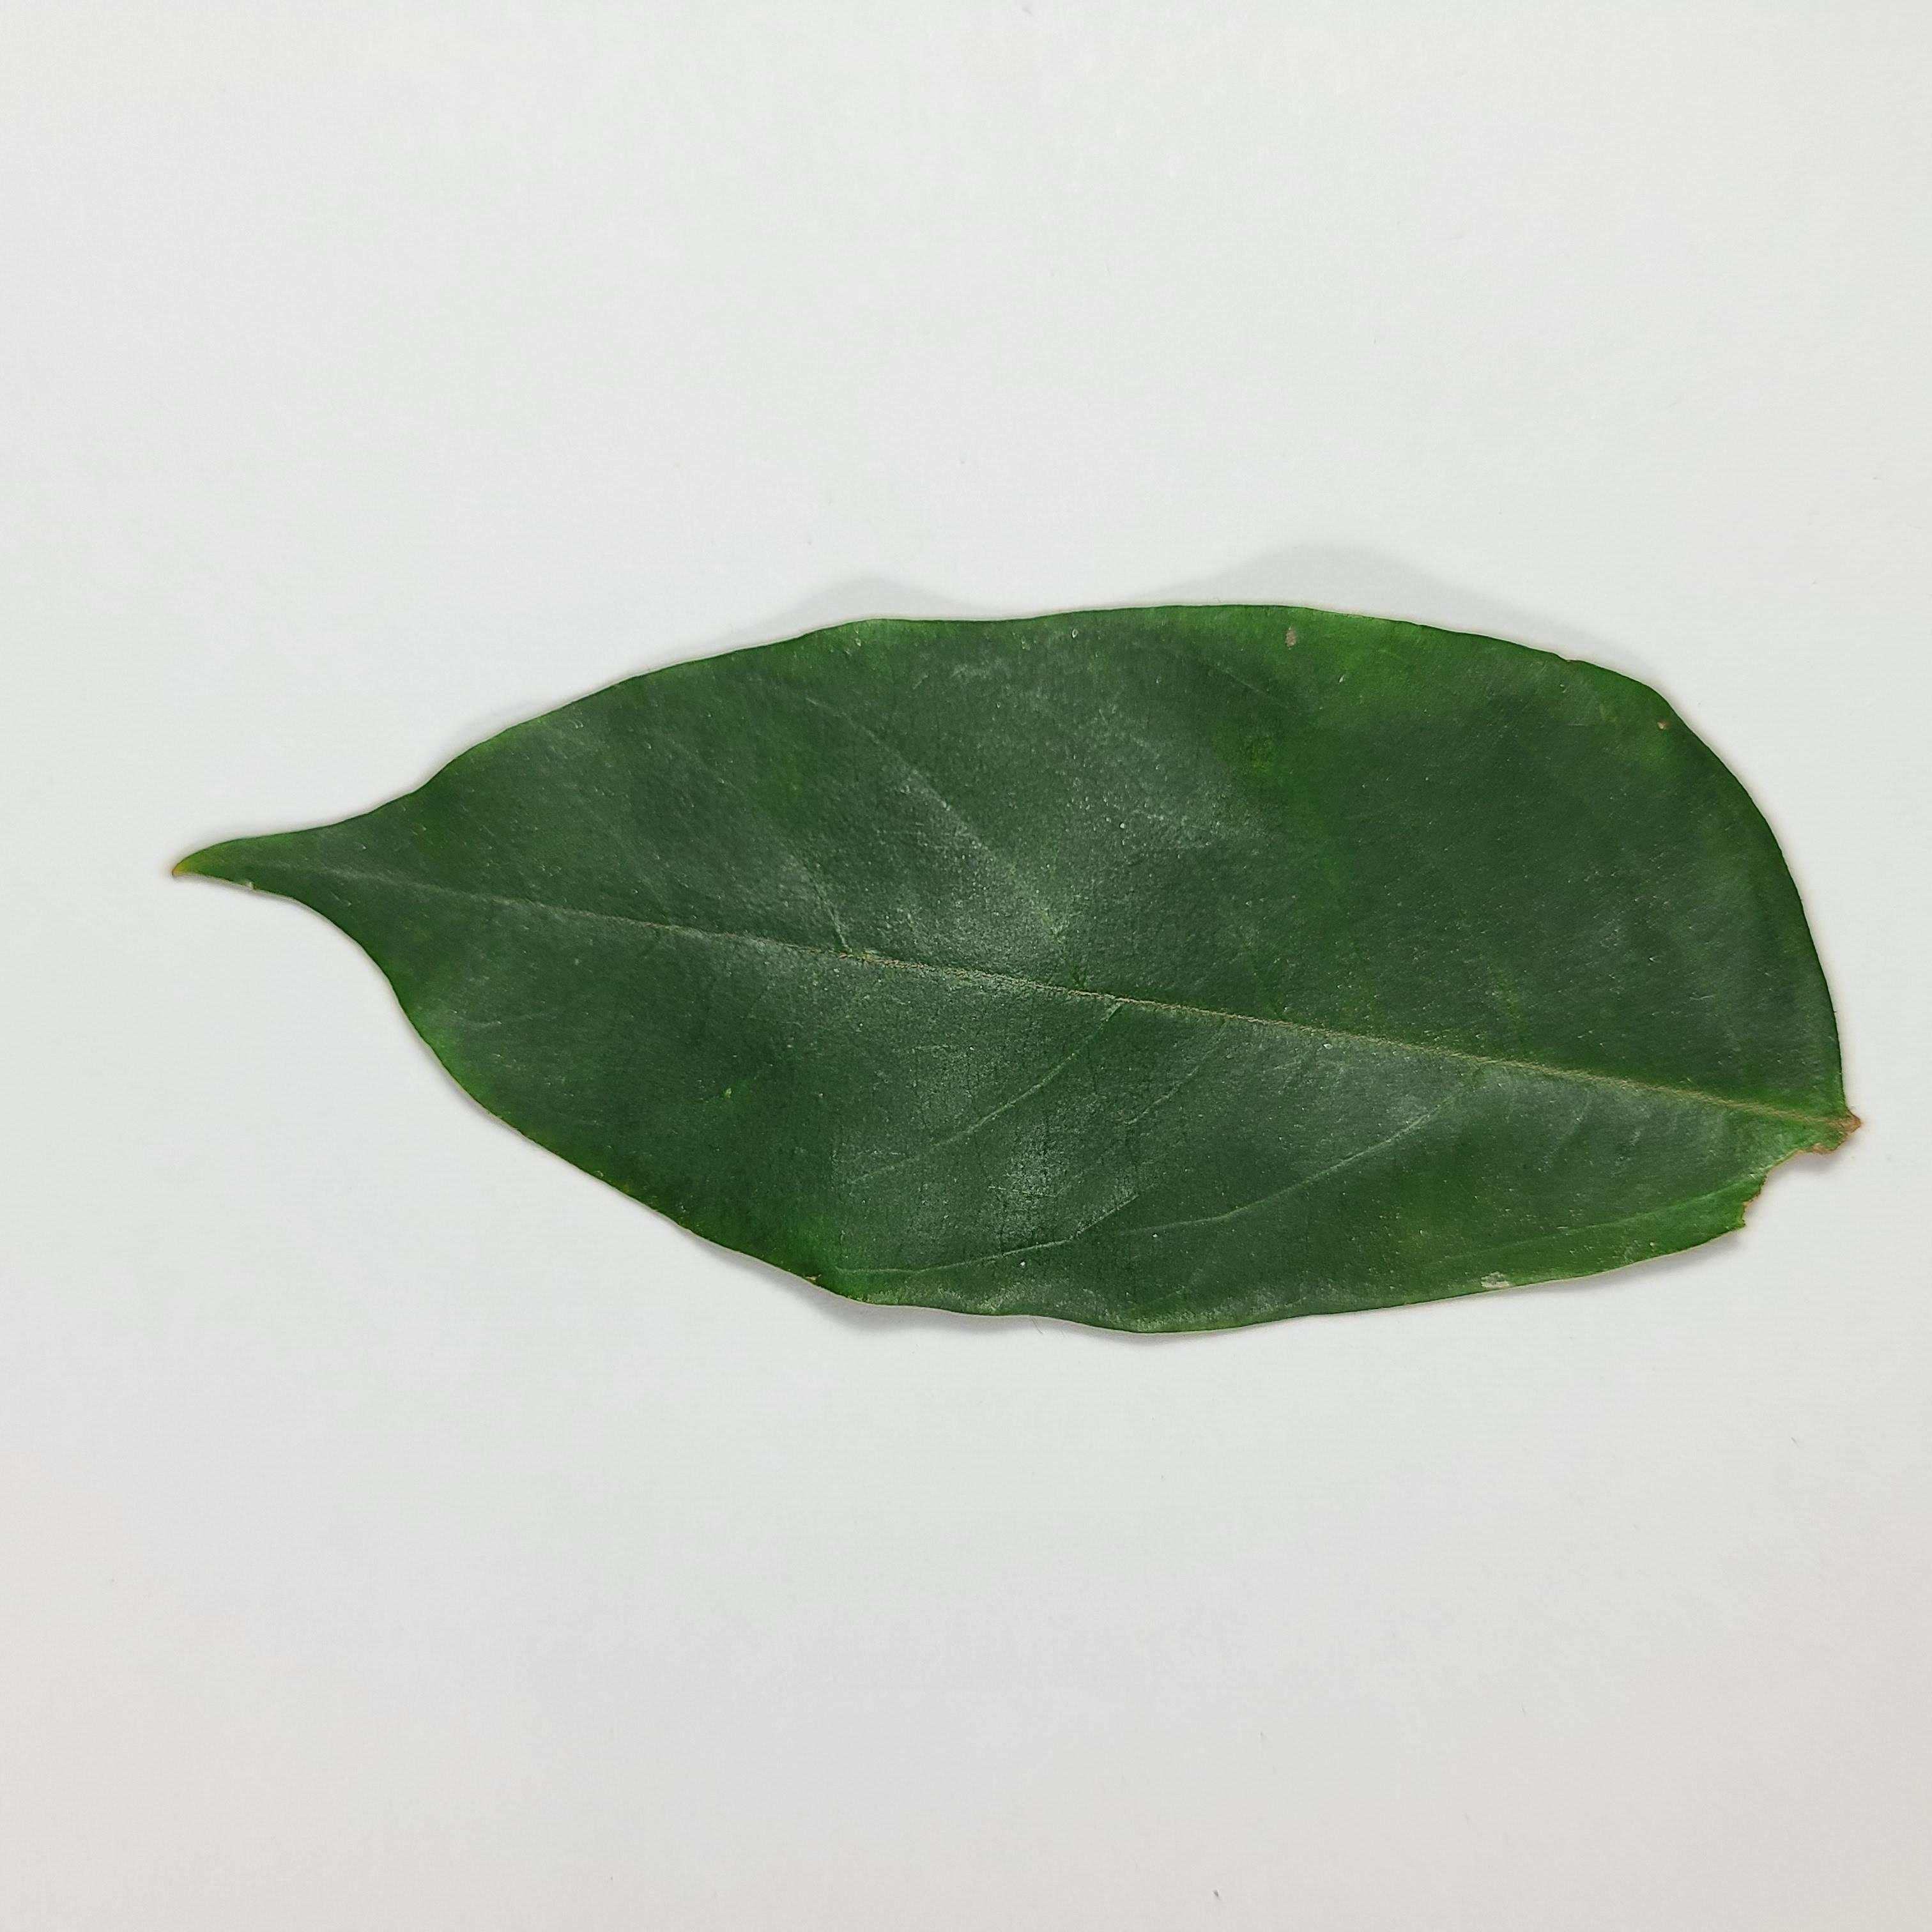
Label: Healthy Leaves